Mount Vernon, New York

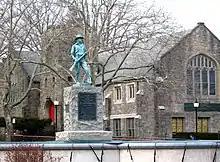
The Circle at Lincoln and Gramatan Avenues

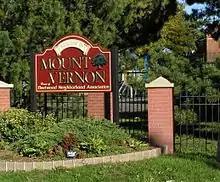
Fleetwood Welcome Sign

Mount Vernon is typically divided into four major sections in four square miles: Downtown, Mount Vernon Heights, North Side, and South Side.